Battle of Perez Dasmariñas

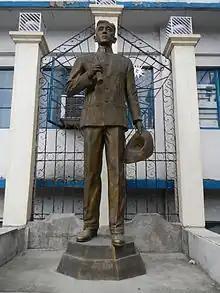
Placido Campos Y Nave

On February 27, the Spaniards began their assault on Perez Dasmariñas and its vicinities. The "Katipuneros" intercepted the advancing Spaniards in Salitran, between Imus and Perez Dasmariñas, starting March 7. Meanwhile, at the Tejeros Convention, Aguinaldo was voted "in absentia" as the president of a reorganized revolutionary government on March 22. The next day, Colonel Vicente Riego de Dios was sent by the assembly to fetch Aguinaldo, who was then in Pasong Santol. The newly elected president refused to come because of the pending attack, so his brother Crispulo Aguinaldo was then sent to fetch him. Crispulo said that the Spanish would only retake the town over his dead body. Aguinaldo thus left and took his oath of office at Santa Cruz de Malabon (now Tanza) that day, Emilio realizing the danger, sent a reinforcement detachment but was intercepted on the way by Captain General Artemio Ricarte under the order of Supremo Andres Bonifacio thus leaving the Pasong Santol front weakened, Crispulo was killed the following day at Pasong Santol and the rebels were routed with heavy losses, with combat reaching the town of Perez Dasmariñas itself. Some survivors managed to get back to Imus.